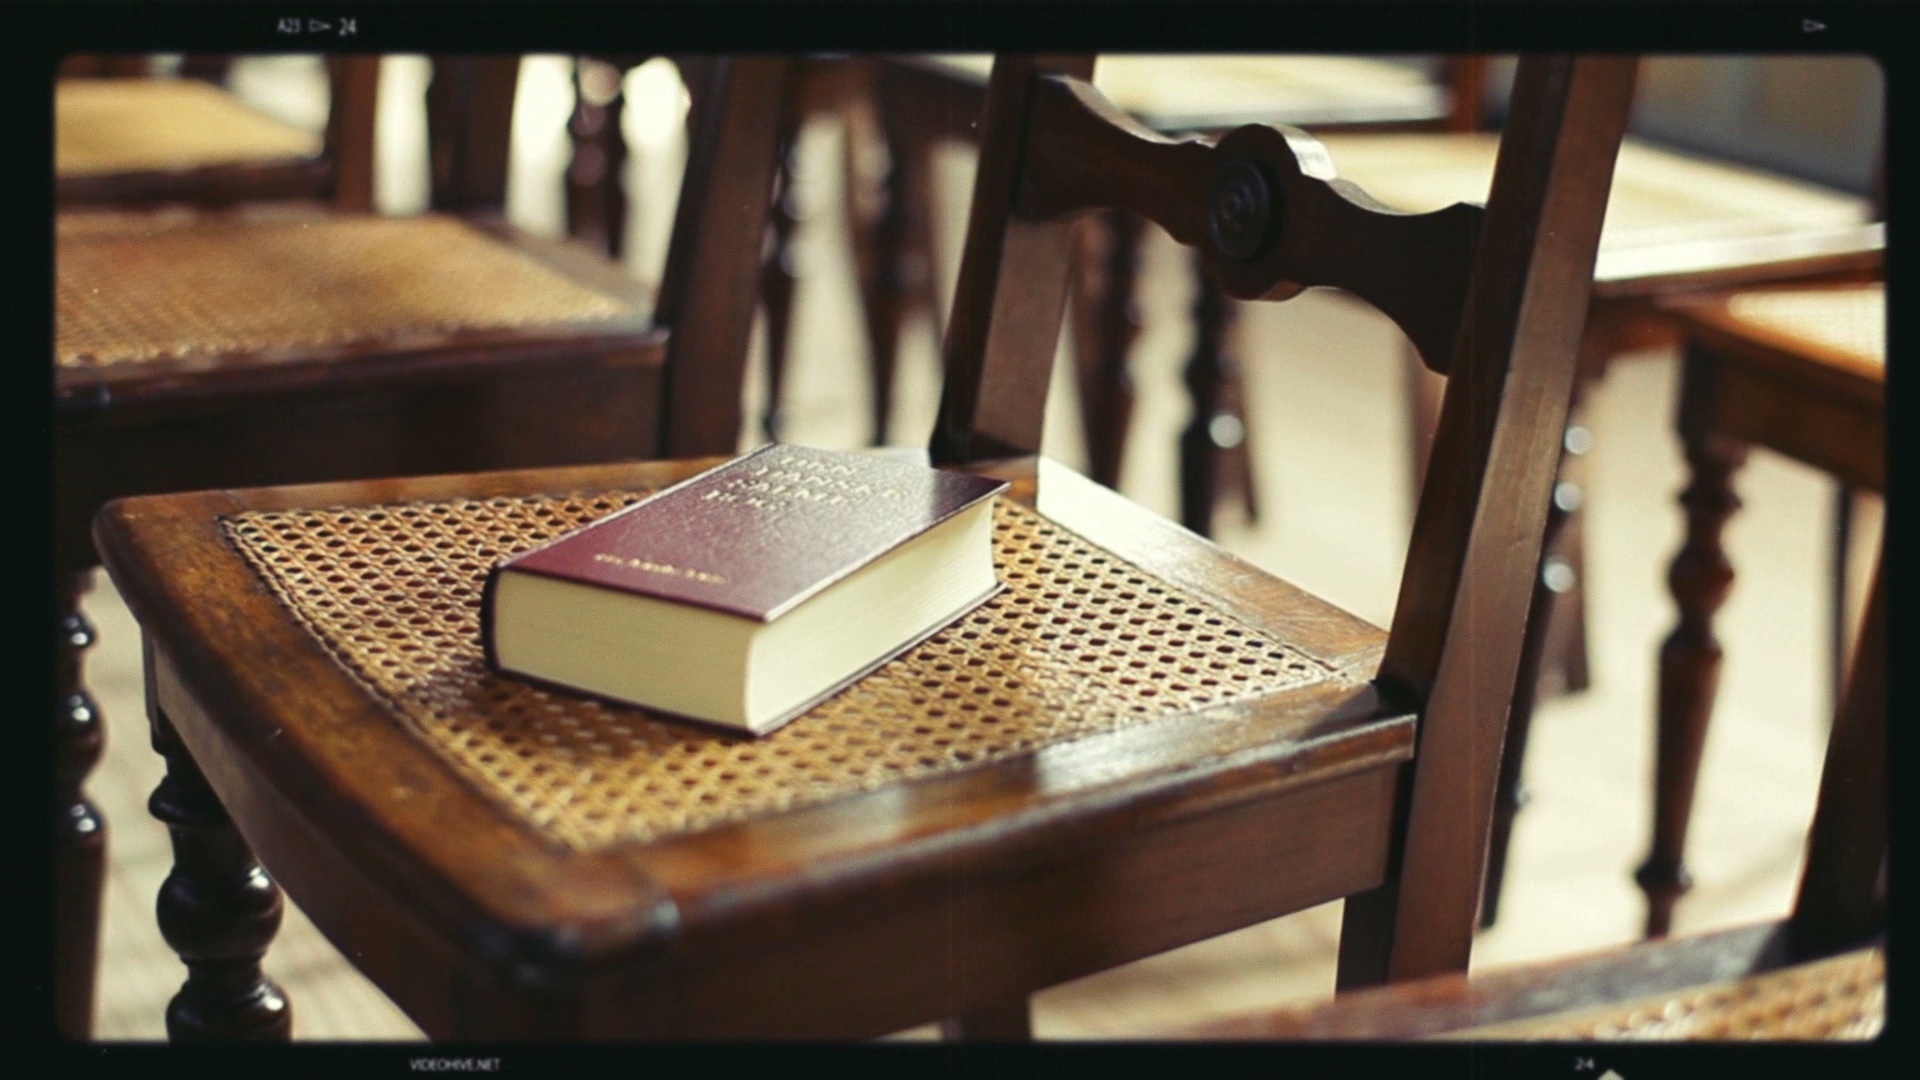
table, book, word, wood, chair, religion, church, room, christian, lighting, bible, spiritual, scripture, religious, faith, inspiration, christianity, holy, god, inspirational, wisdom, spirituality, belief